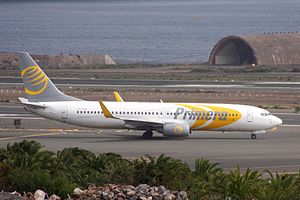
Primera Air / Destinationer
En Primera Air Boeing 737-800 på vej til startbanen i lufthavnen på Gran Canaria
Primera Air er et tidligere luftfartsselskab, der blev etableret i Island i 2003 under navnet JetX. Selskabet var oprindeligt ejet af Primera Travel Group. Selskabet flyttede senere hovedkontoret fra Island til Letland. Flyene var for det meste udstationeret i en række skandinaviske lufthavne.